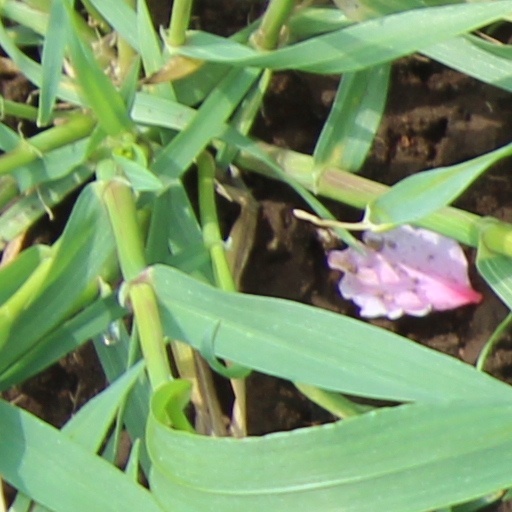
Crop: wheat